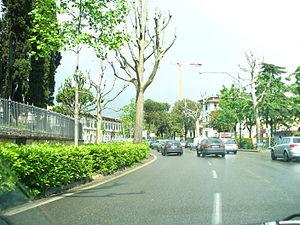
Les Viali di Circonvallazione sont une série de boulevards périphériques à 6 voies entourant la partie nord du Centre historique de Florence.